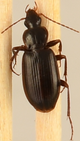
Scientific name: Calathus advena
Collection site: Rocky Mountains NEON (RMNP), plot RMNP_014